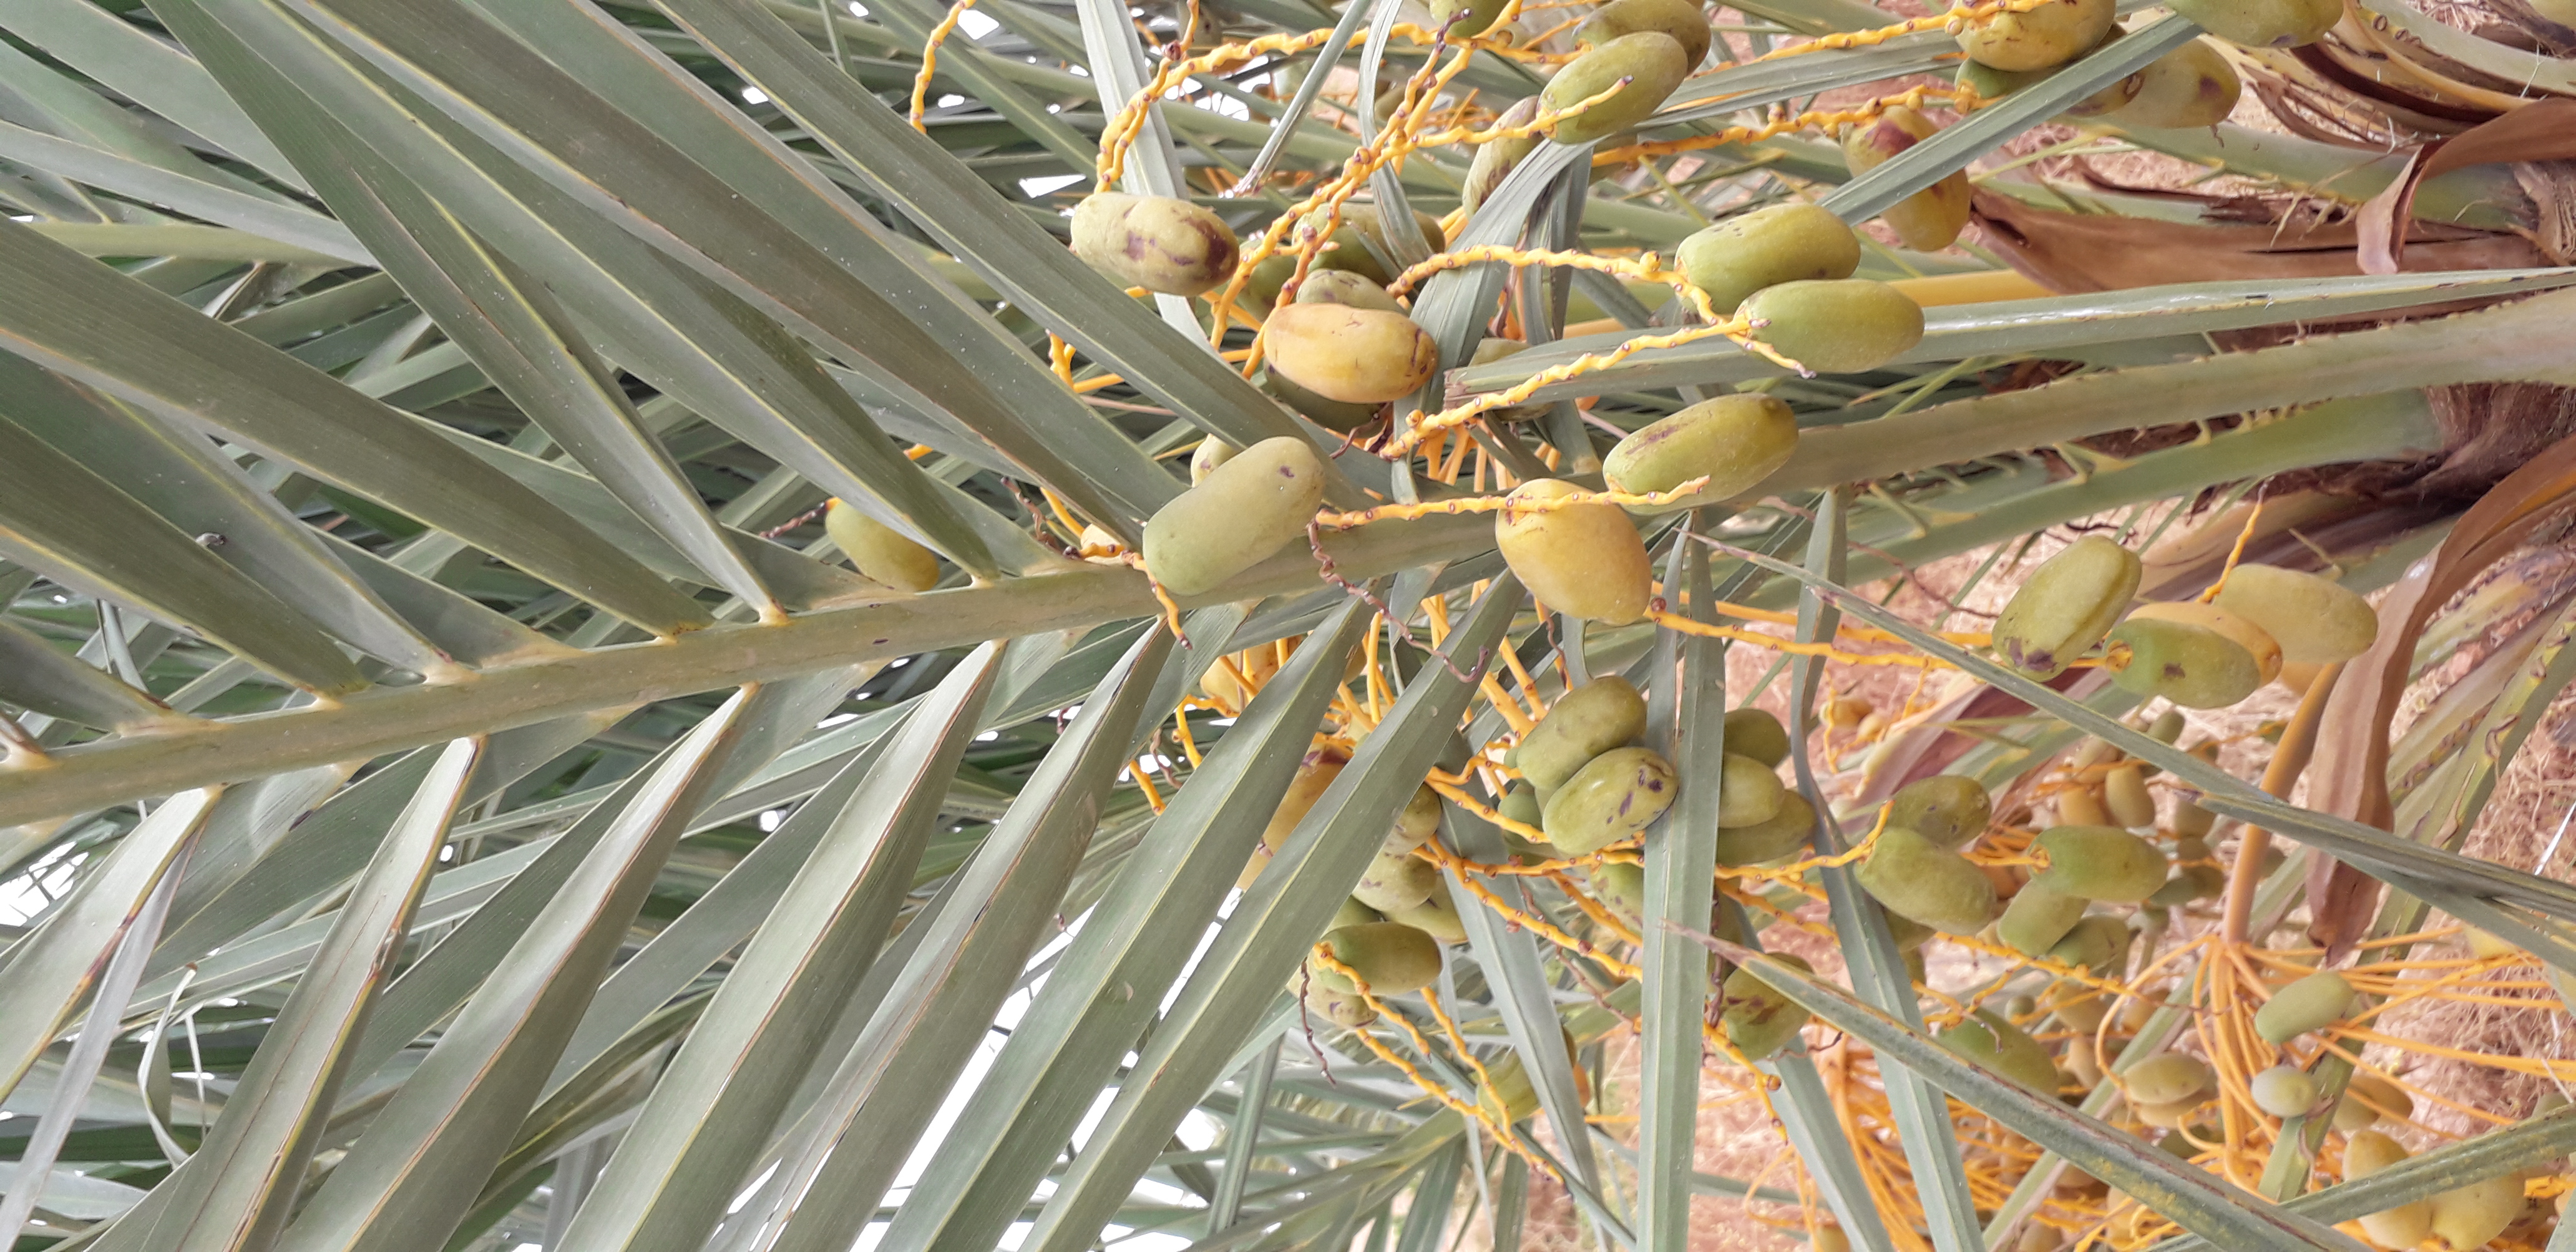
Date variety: Boumajhoul